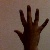
The image shows a hand gesture representing the number 5 in Indian Sign Language.